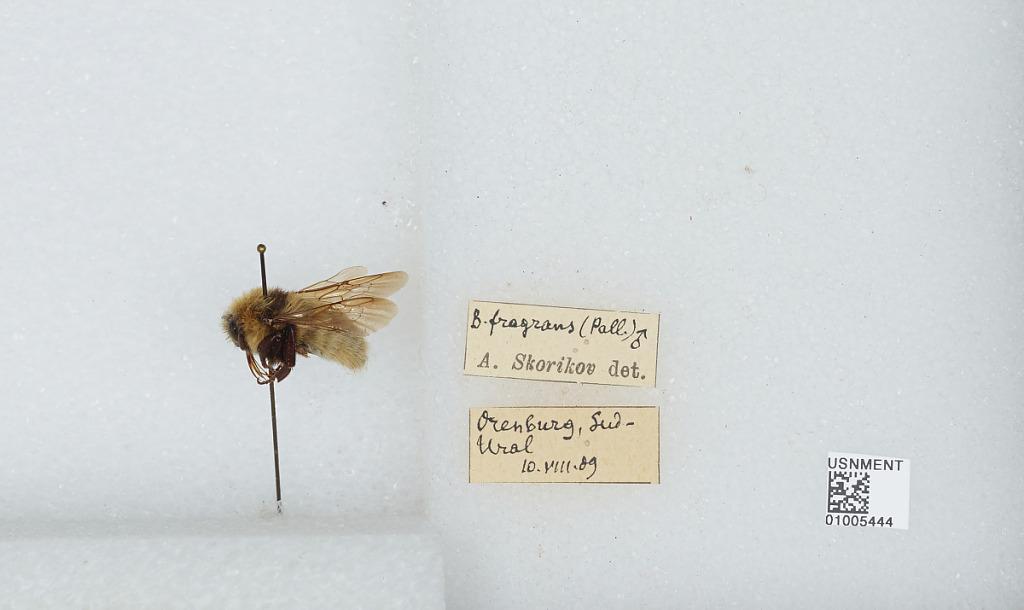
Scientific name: Bombus (Subterraneobombus) distinguendus Morawitz
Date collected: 1989-8-10
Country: Russia
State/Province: Orenburg
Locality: Sud-Ural
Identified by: Skorikok, A.